Describe the emotion expressed in this image:  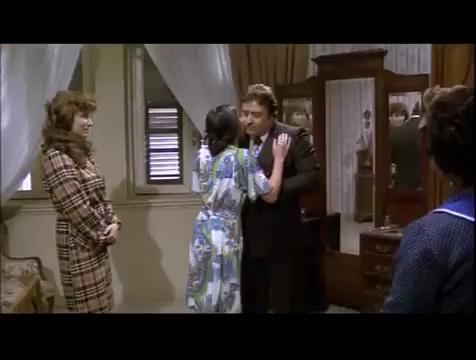
This person displays Fear, valence and arousal with low intensity.